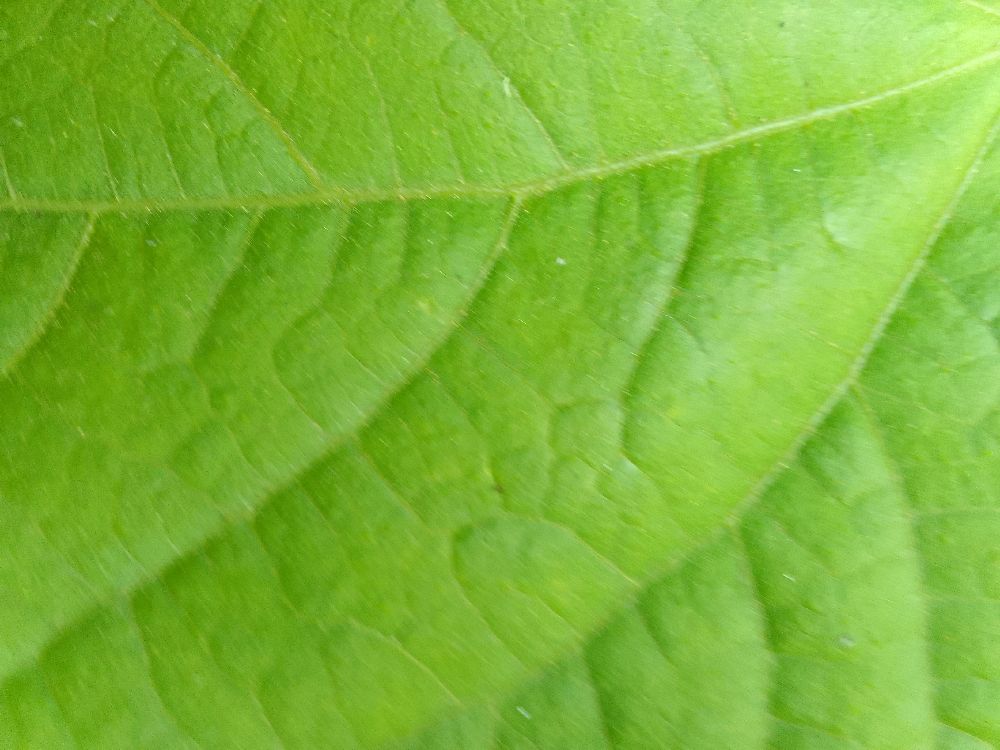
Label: healthy